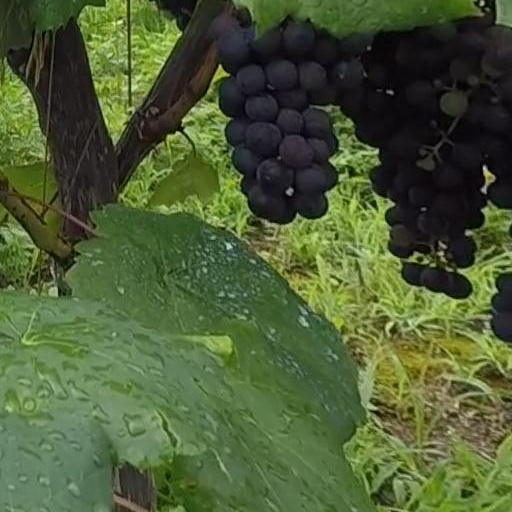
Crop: grape